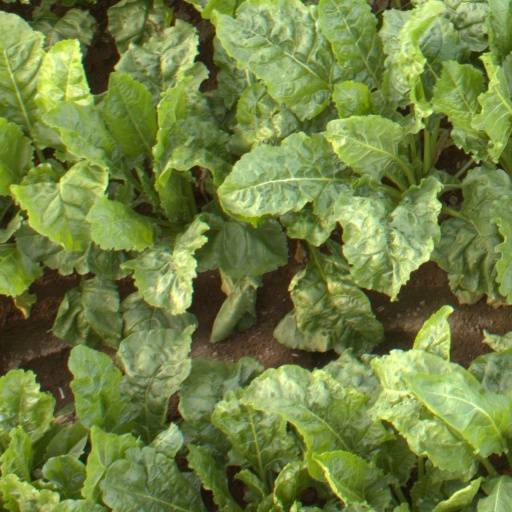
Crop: sugar beet